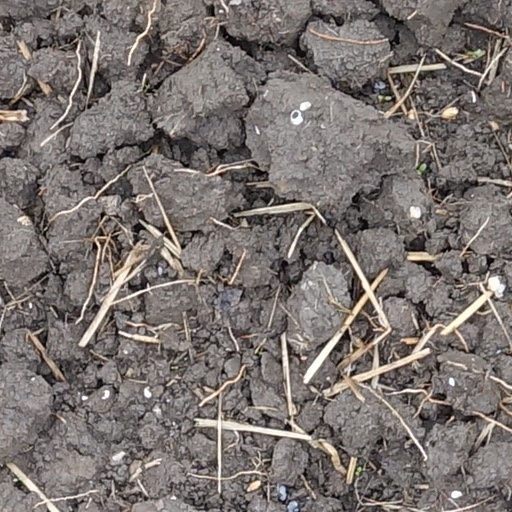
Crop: wheat